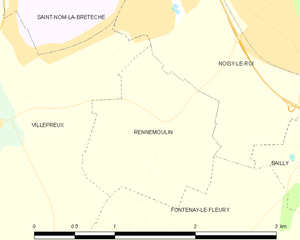
Carte des communes françaises Rennemoulin